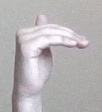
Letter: khaa